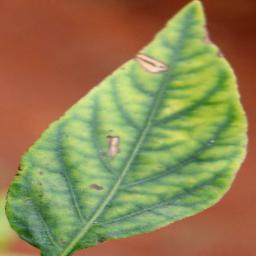
Label: nutritional